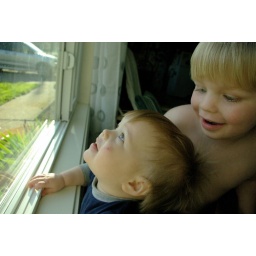
A silly little house fly provided 15 minuets of, red in the face, drooling, laugh action!